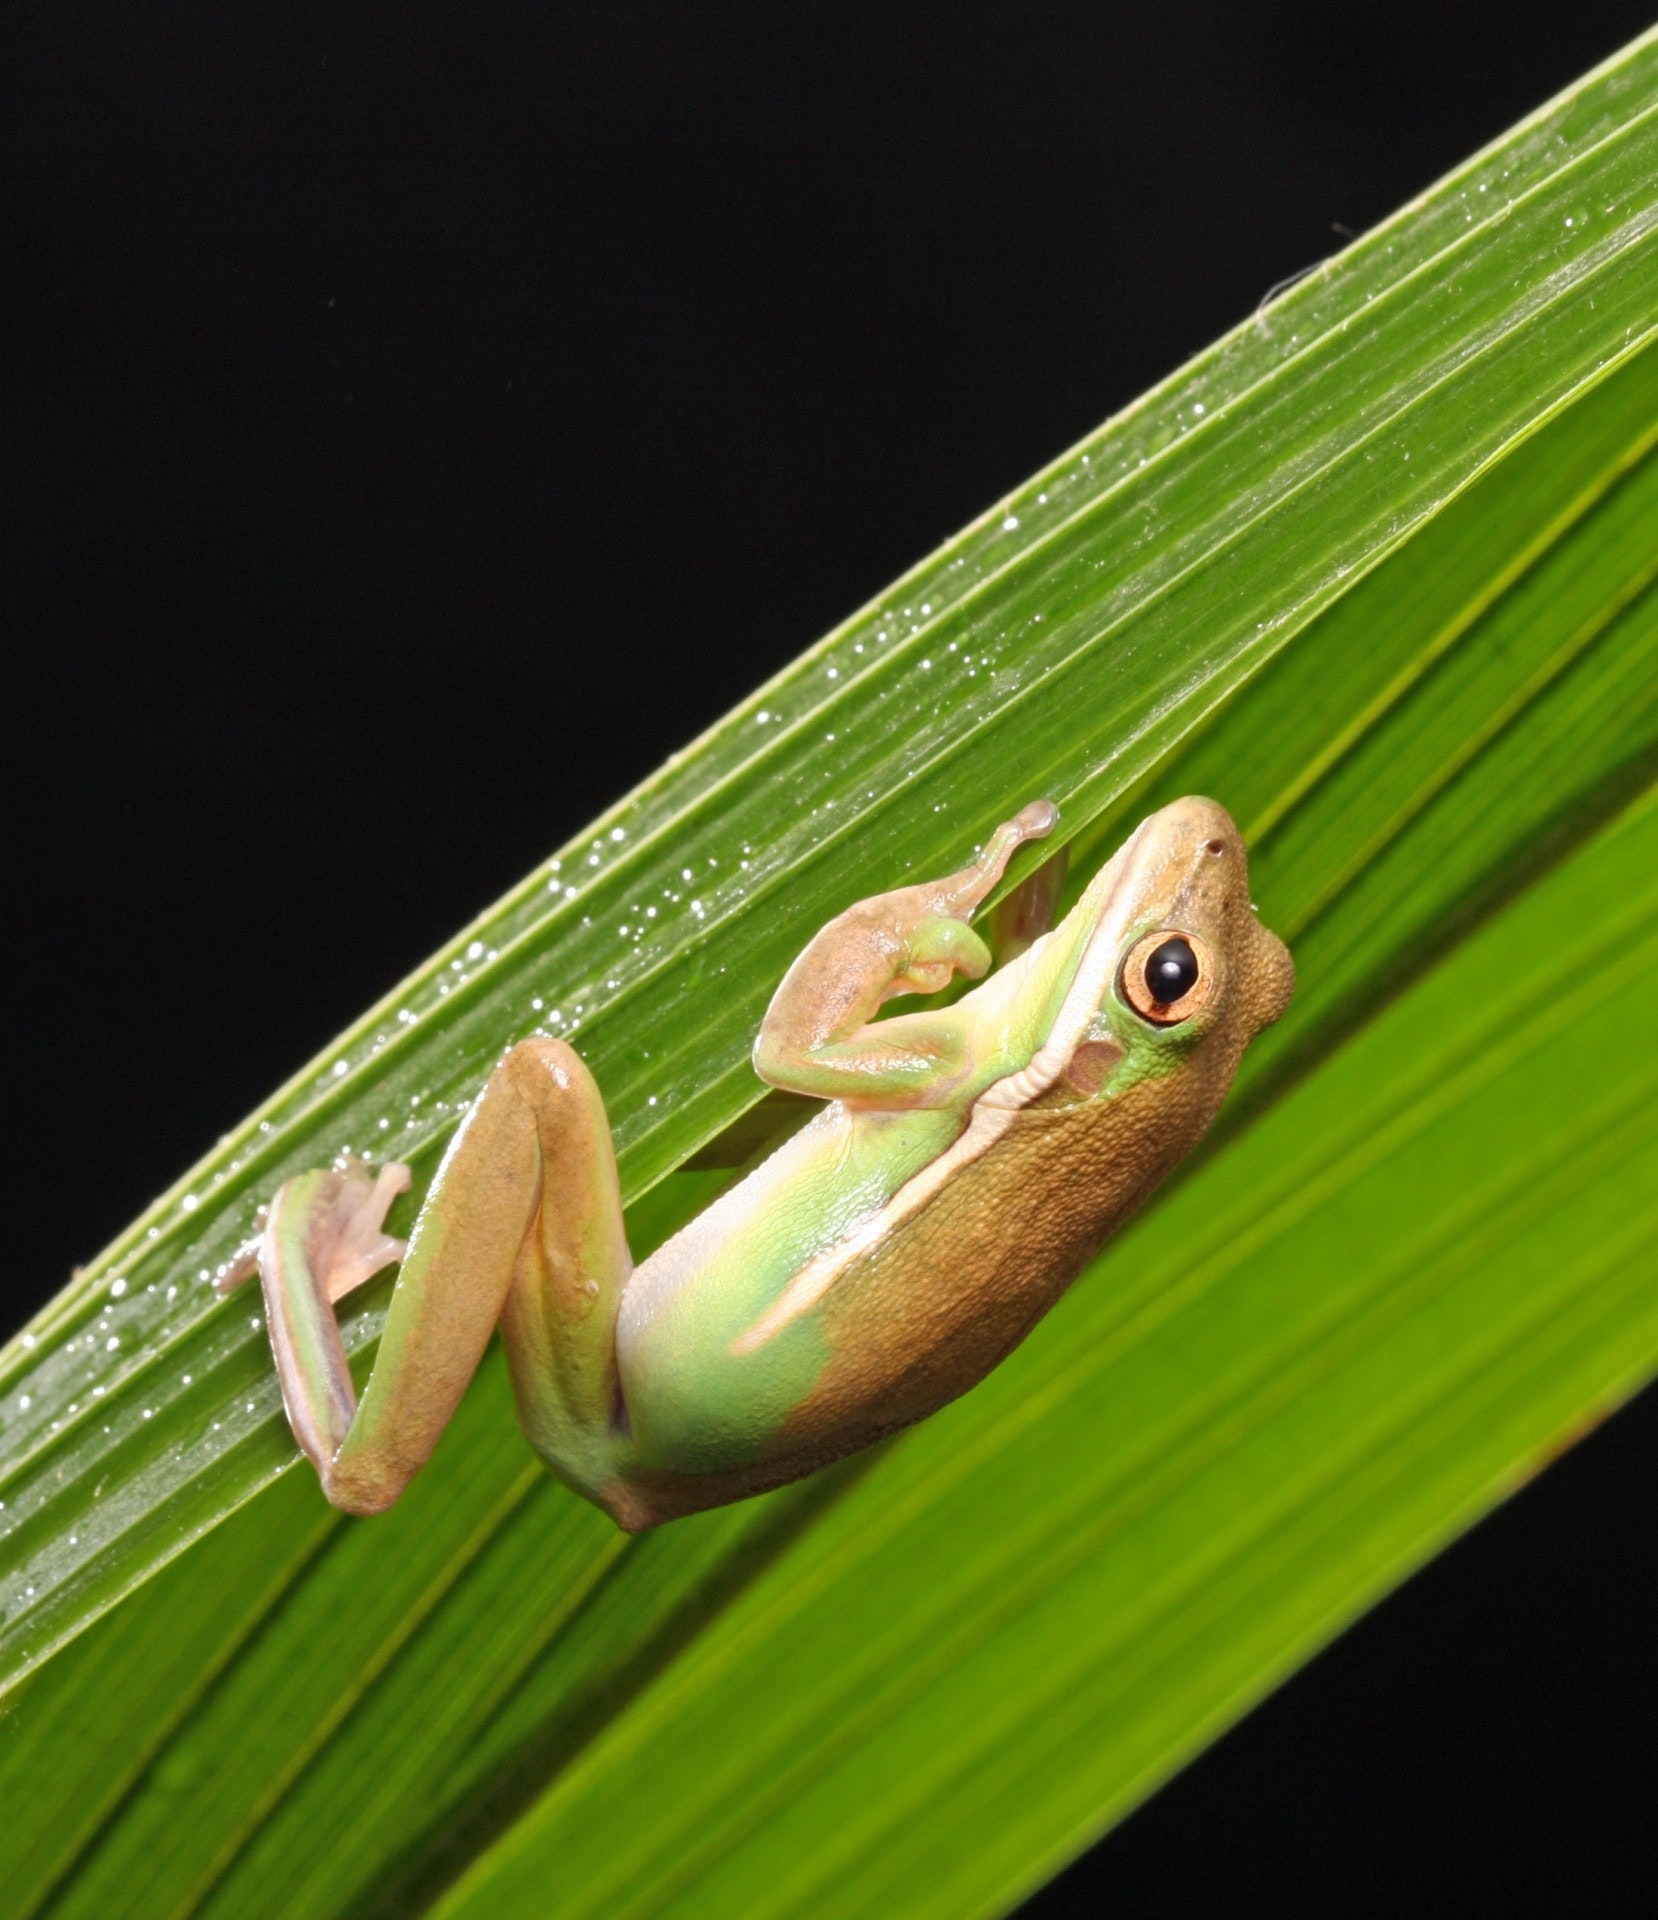
tree frog, green, amphibian, hyla, leaf, banana leaf, Shrub frog, frog, grass, lemongrass, plant